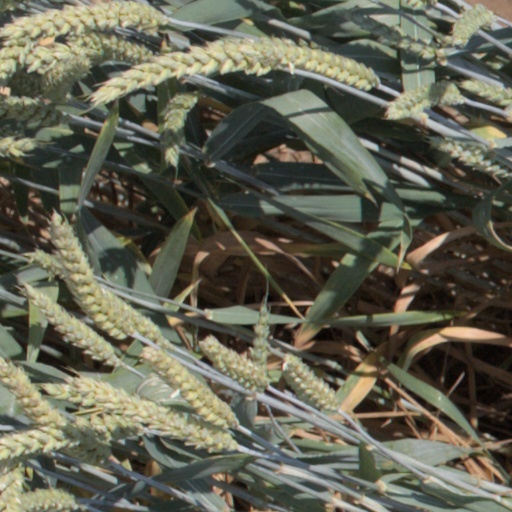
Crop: wheat